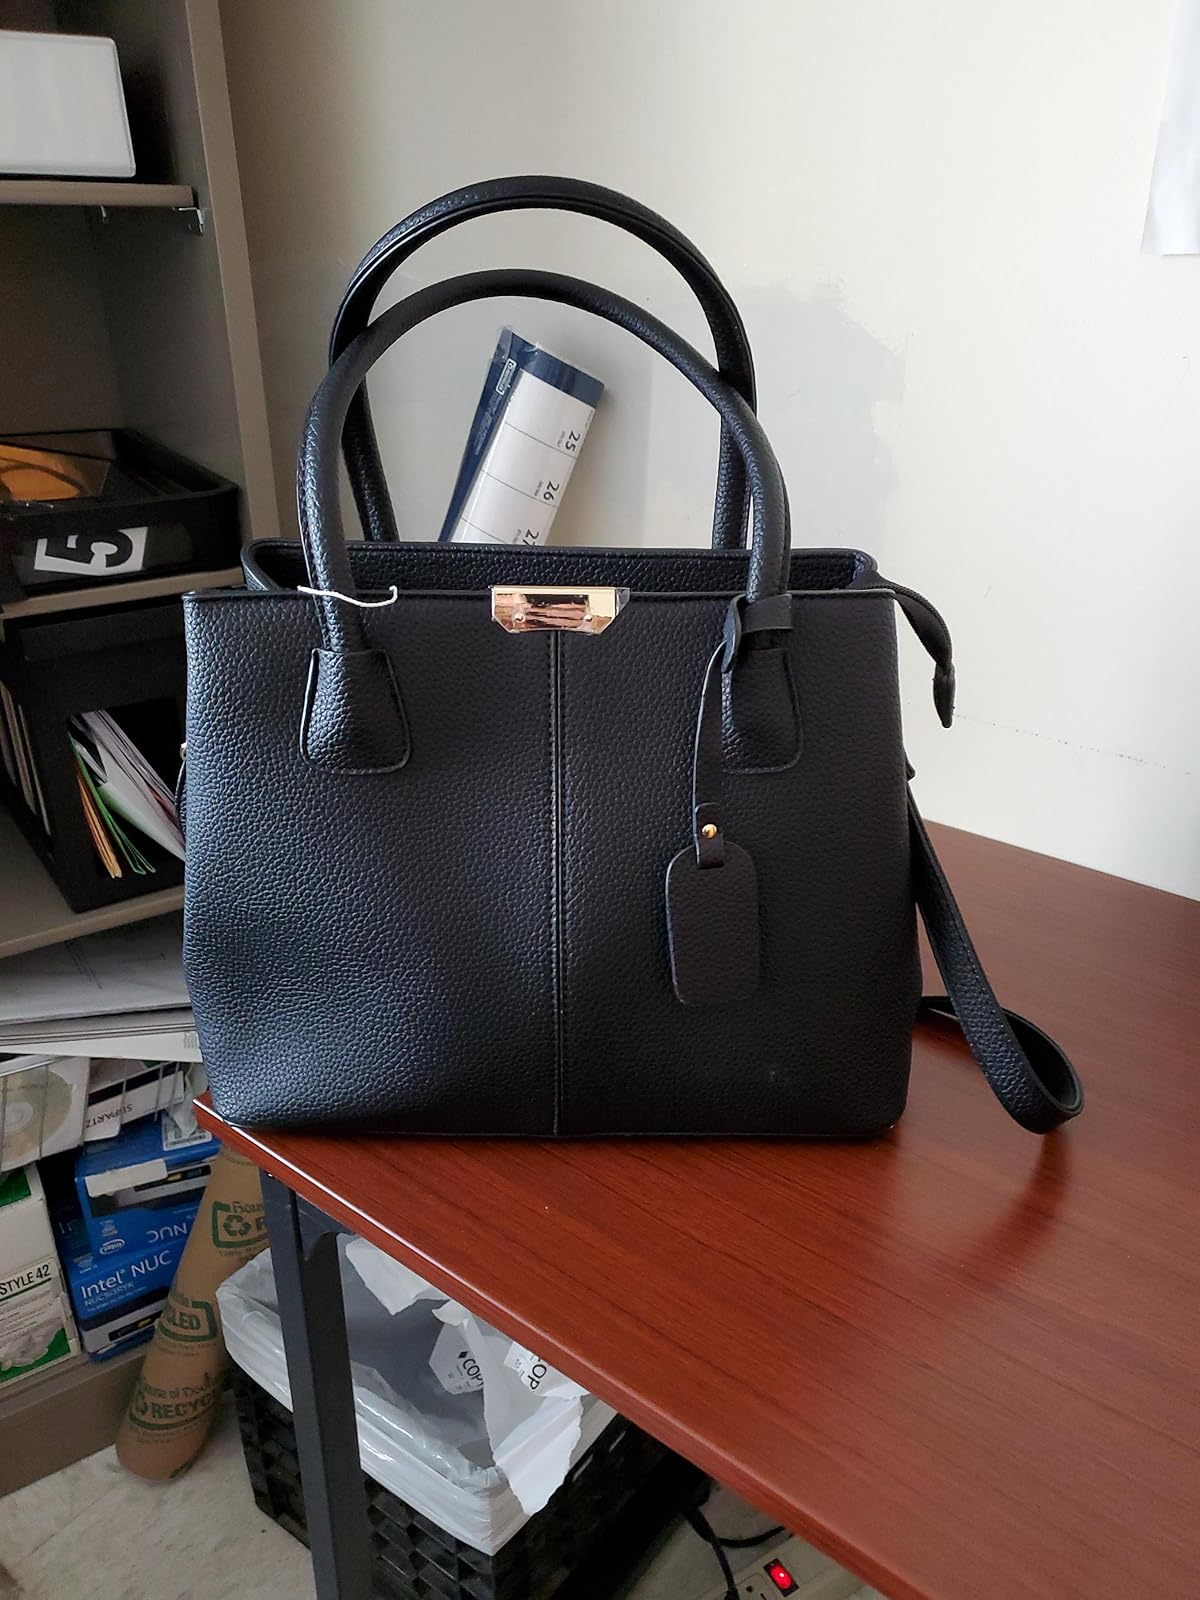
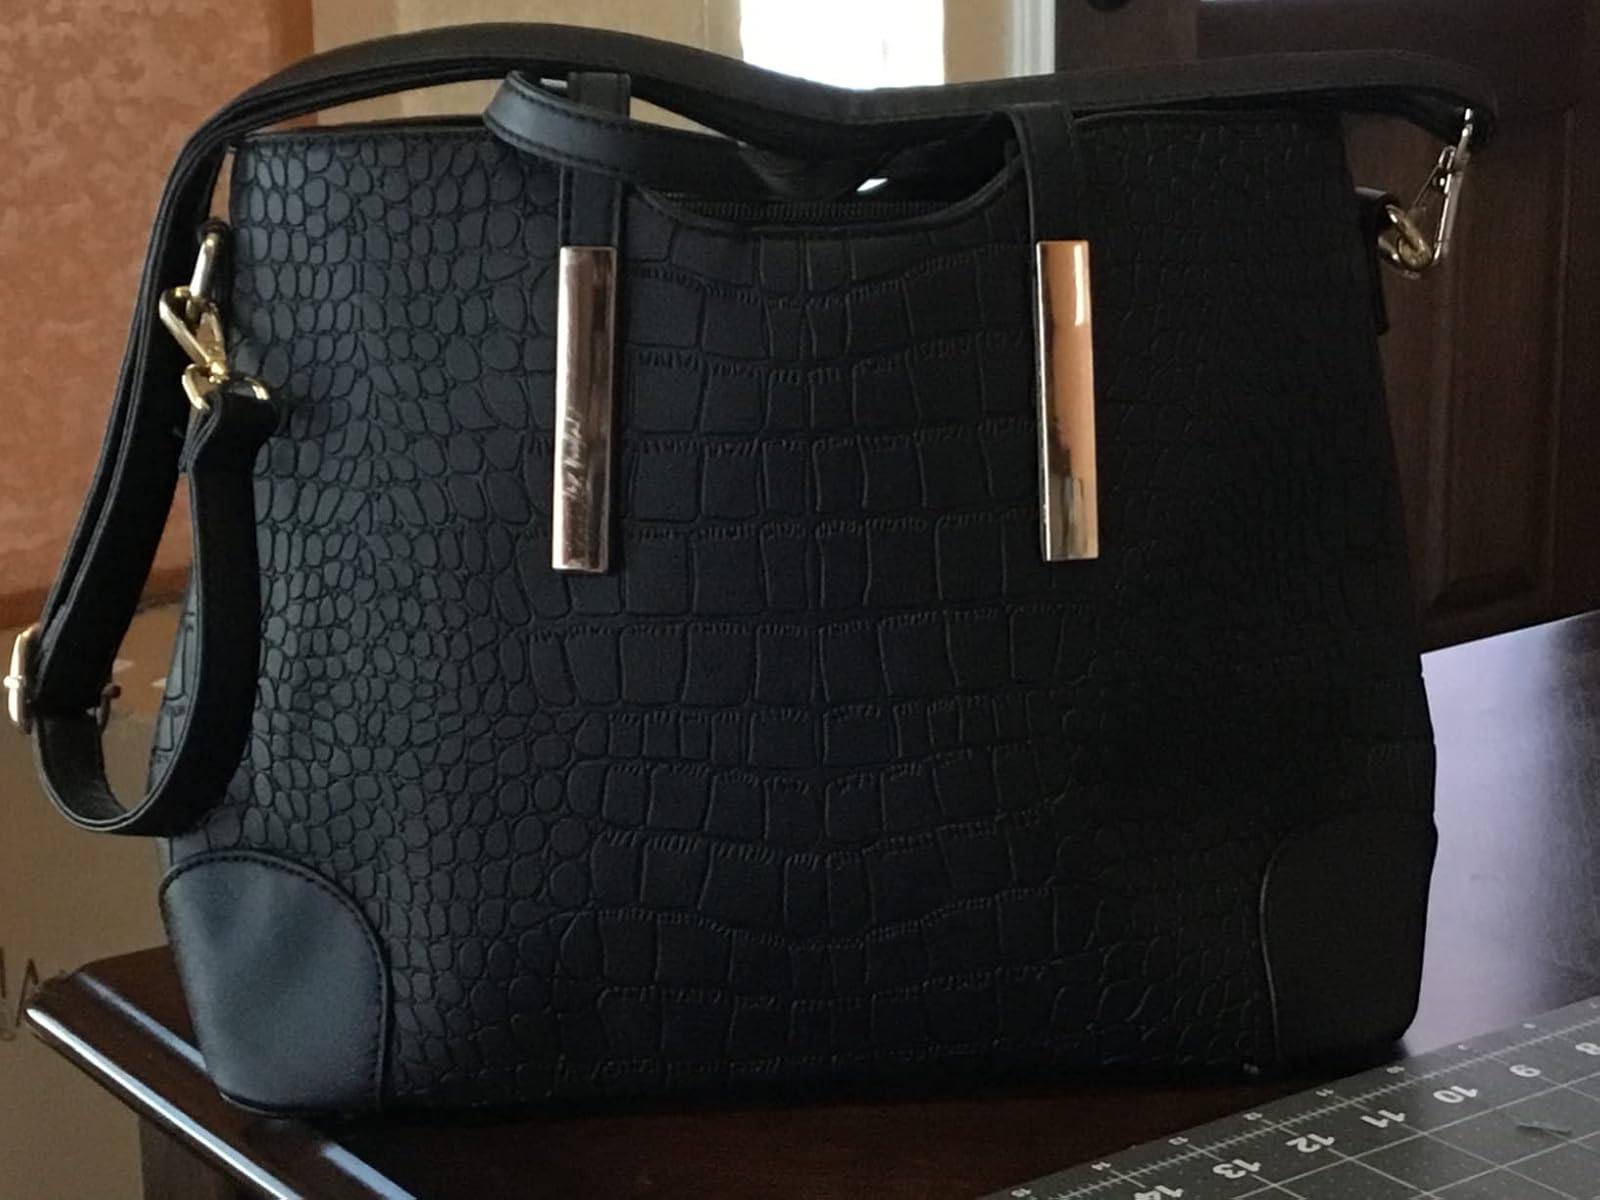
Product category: accessories_handbag
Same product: no